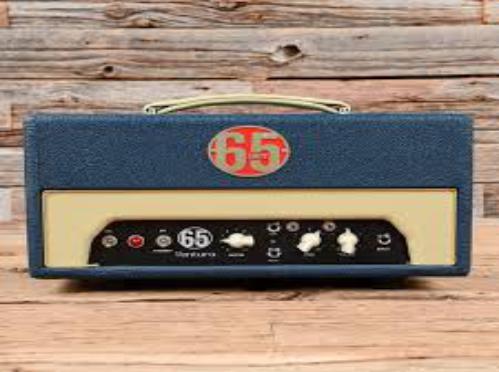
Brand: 65amps
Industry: Electronic